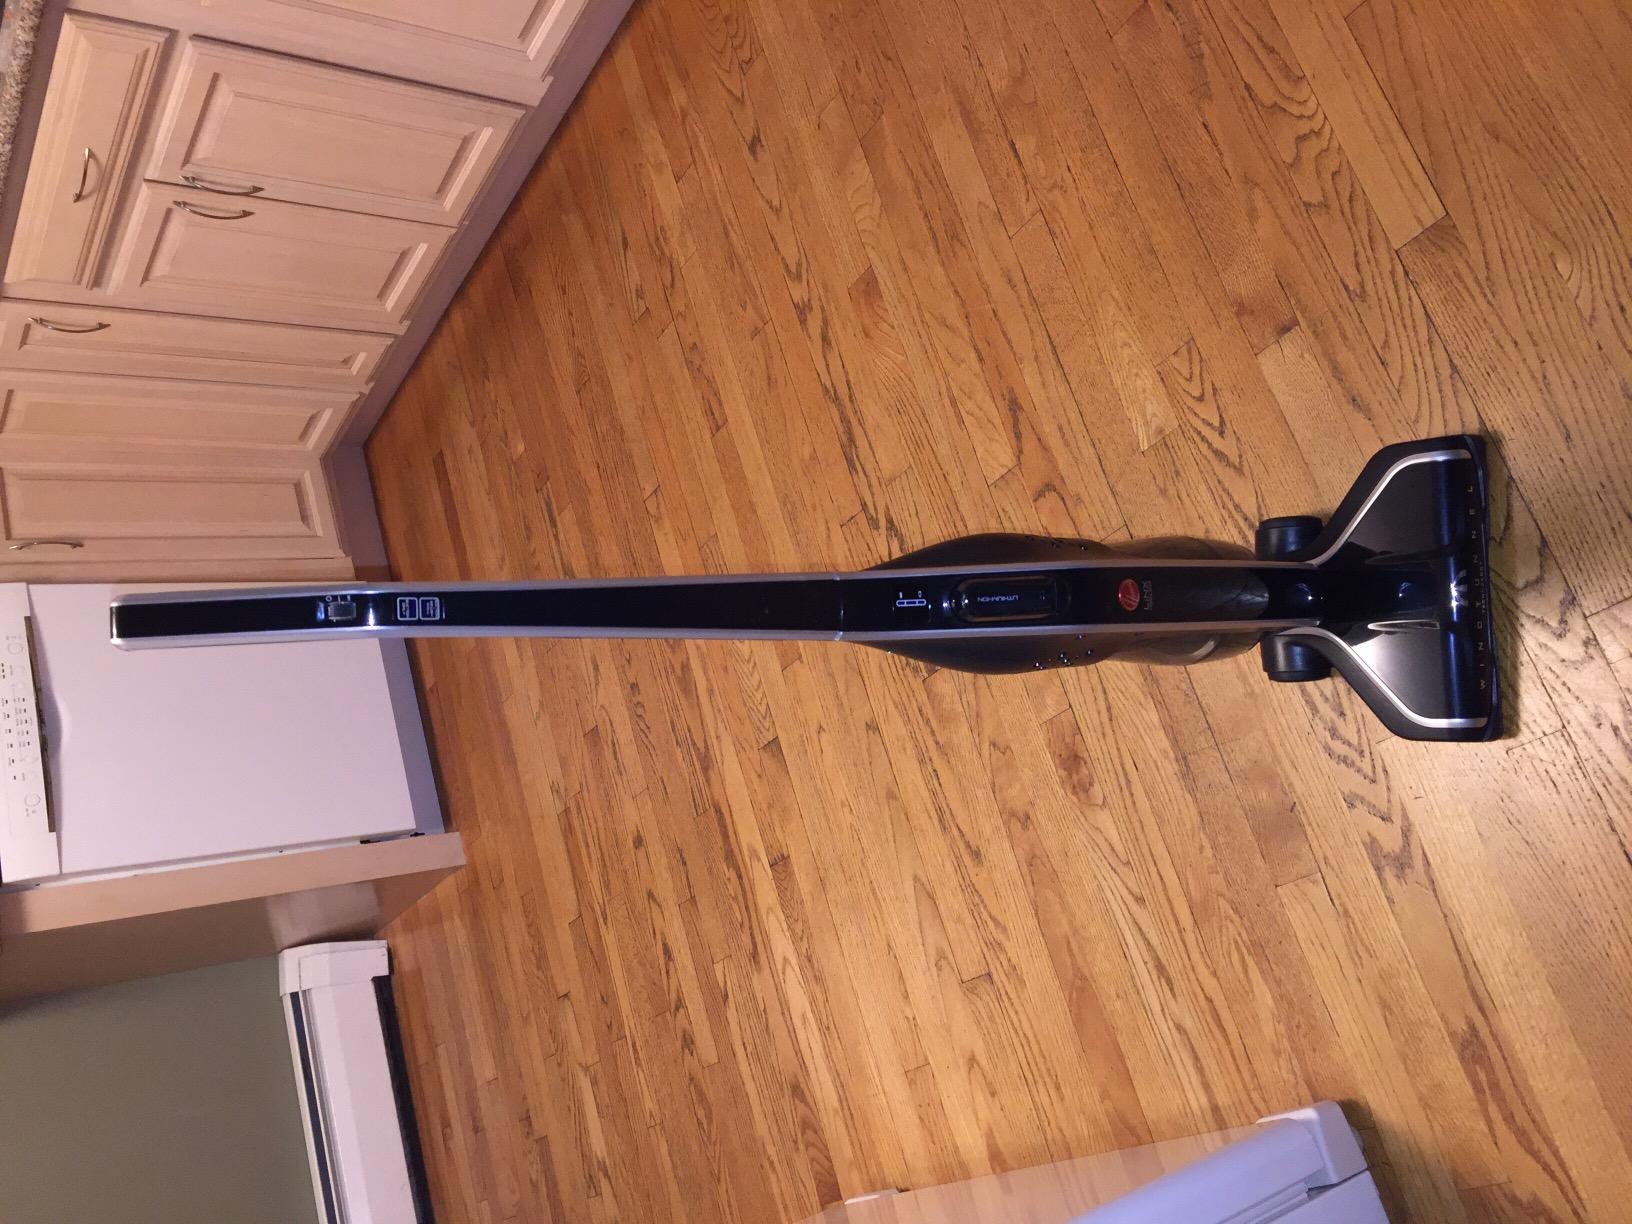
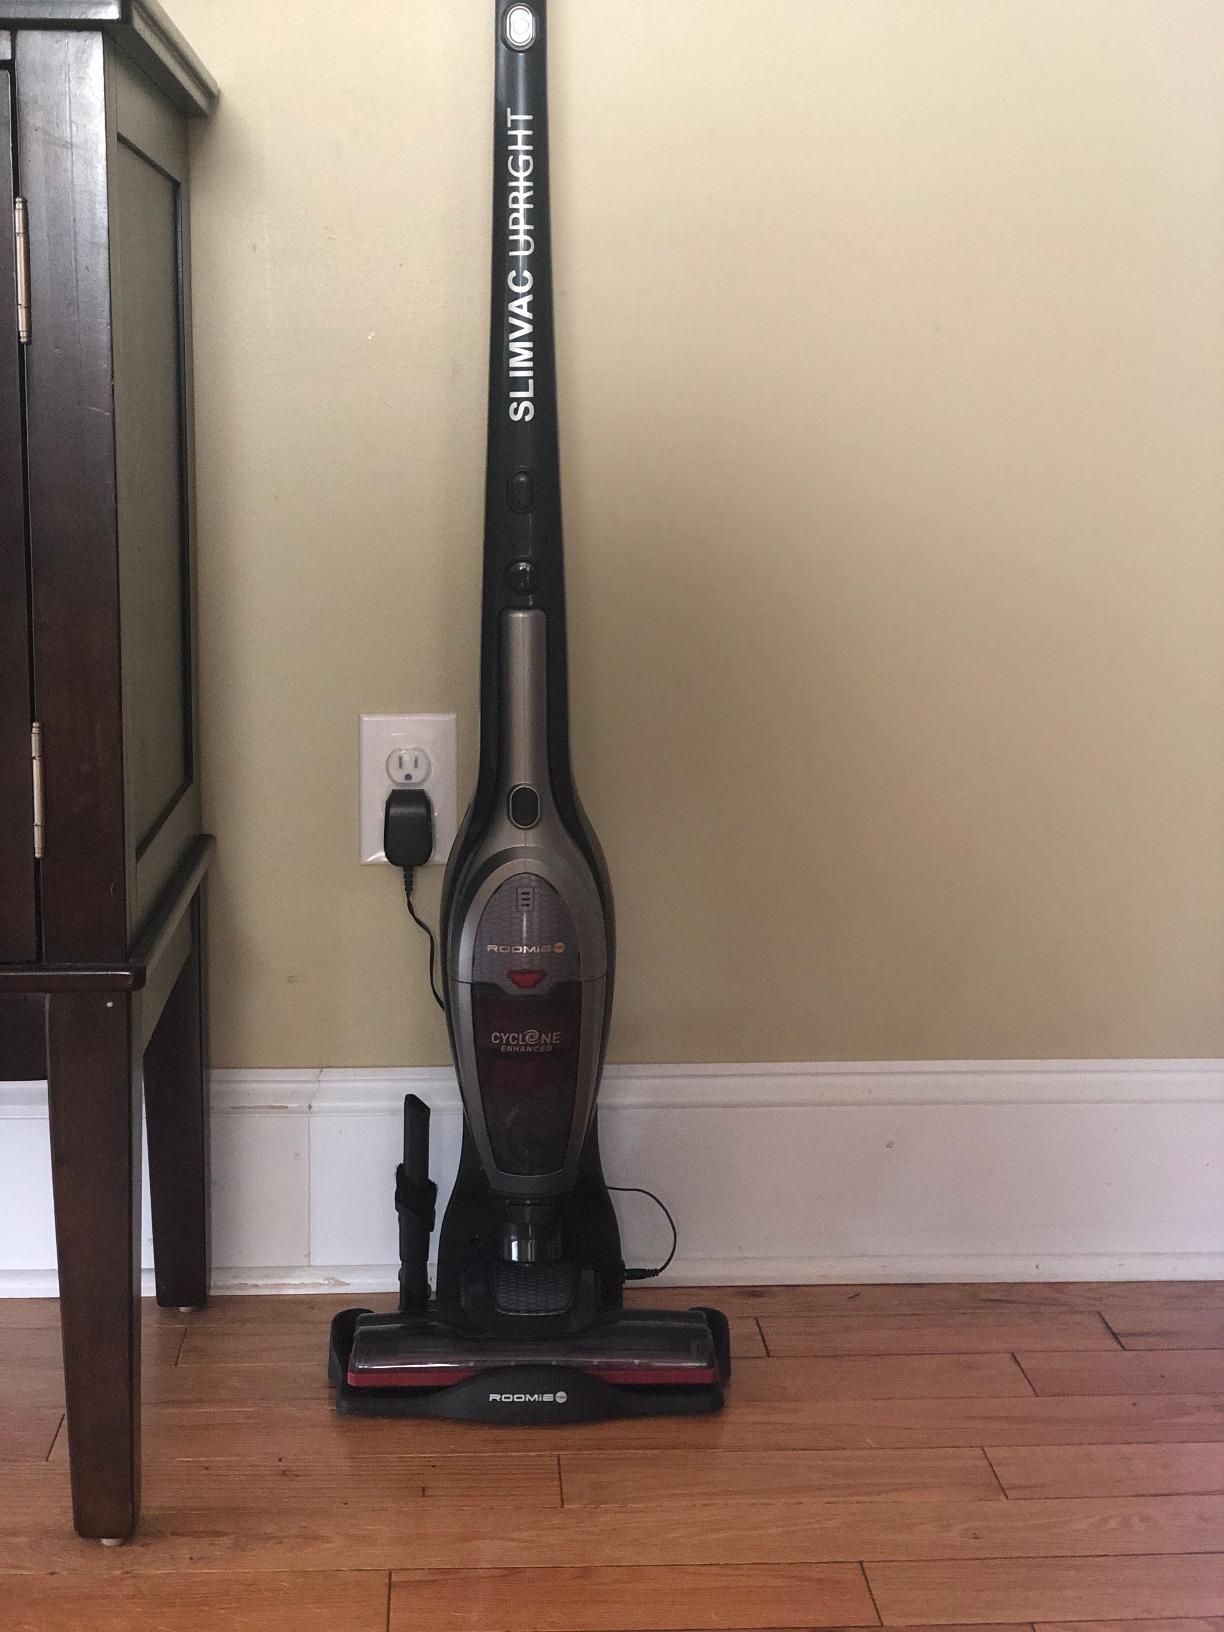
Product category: items_vacuum
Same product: no